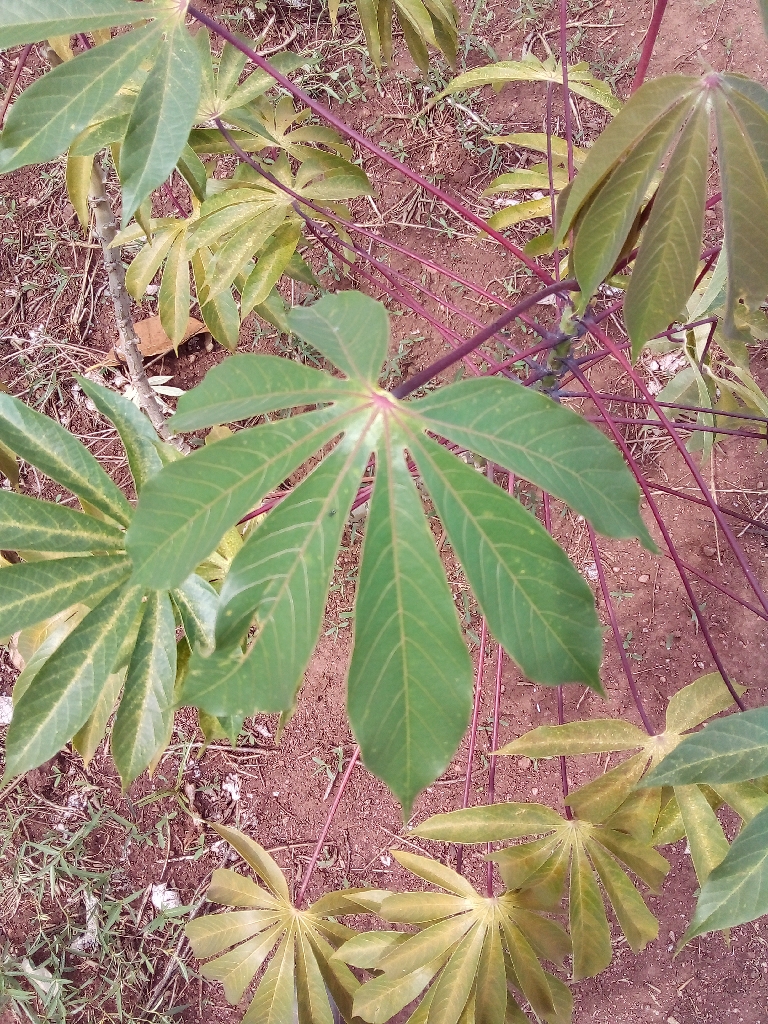
Label: healthy